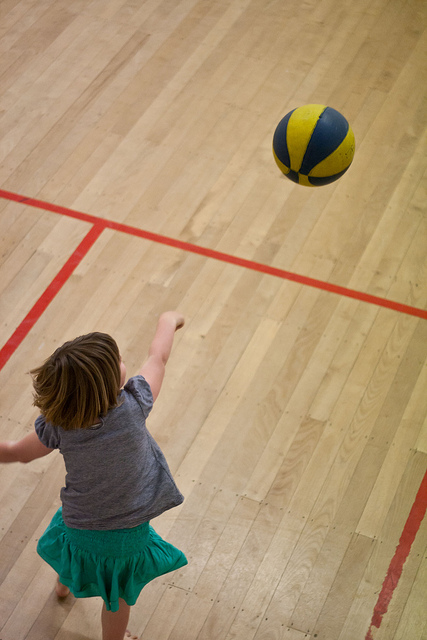
hình ảnh của đứa trẻ đang chơi bóng chuyền trên sân